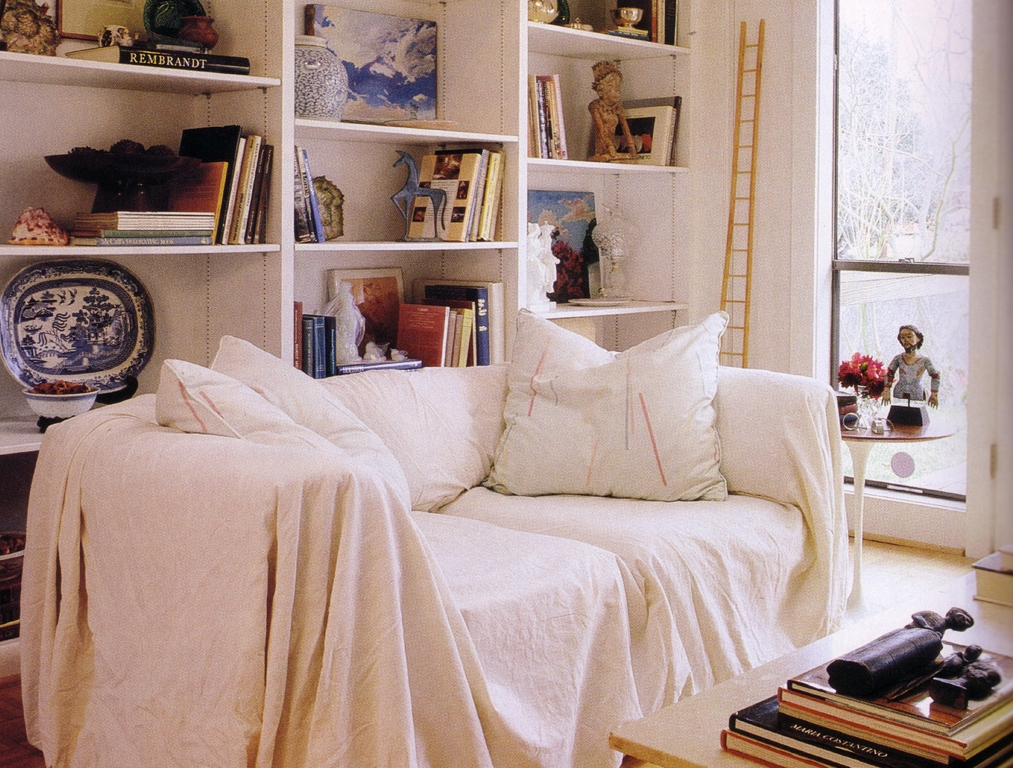
Room type: livingroom